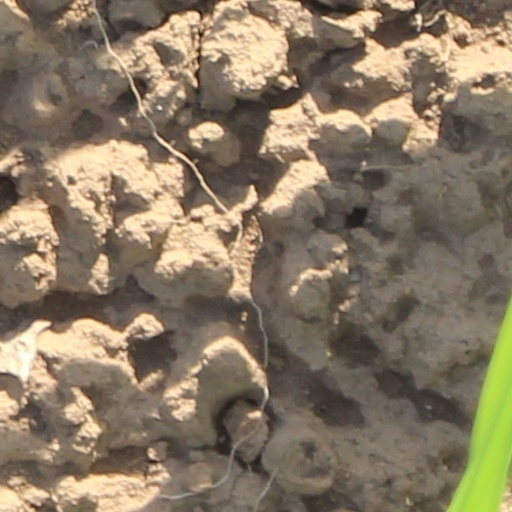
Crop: wheat